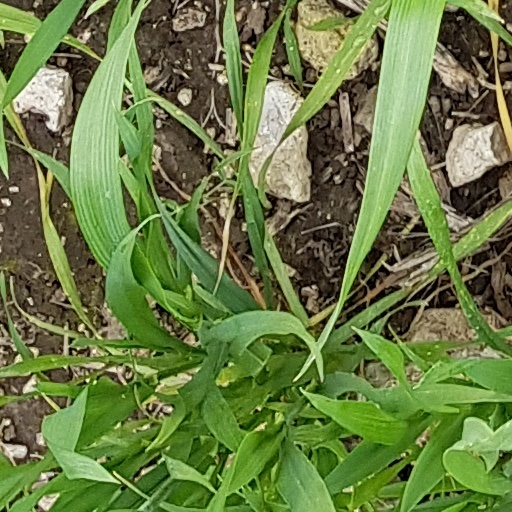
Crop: wheat